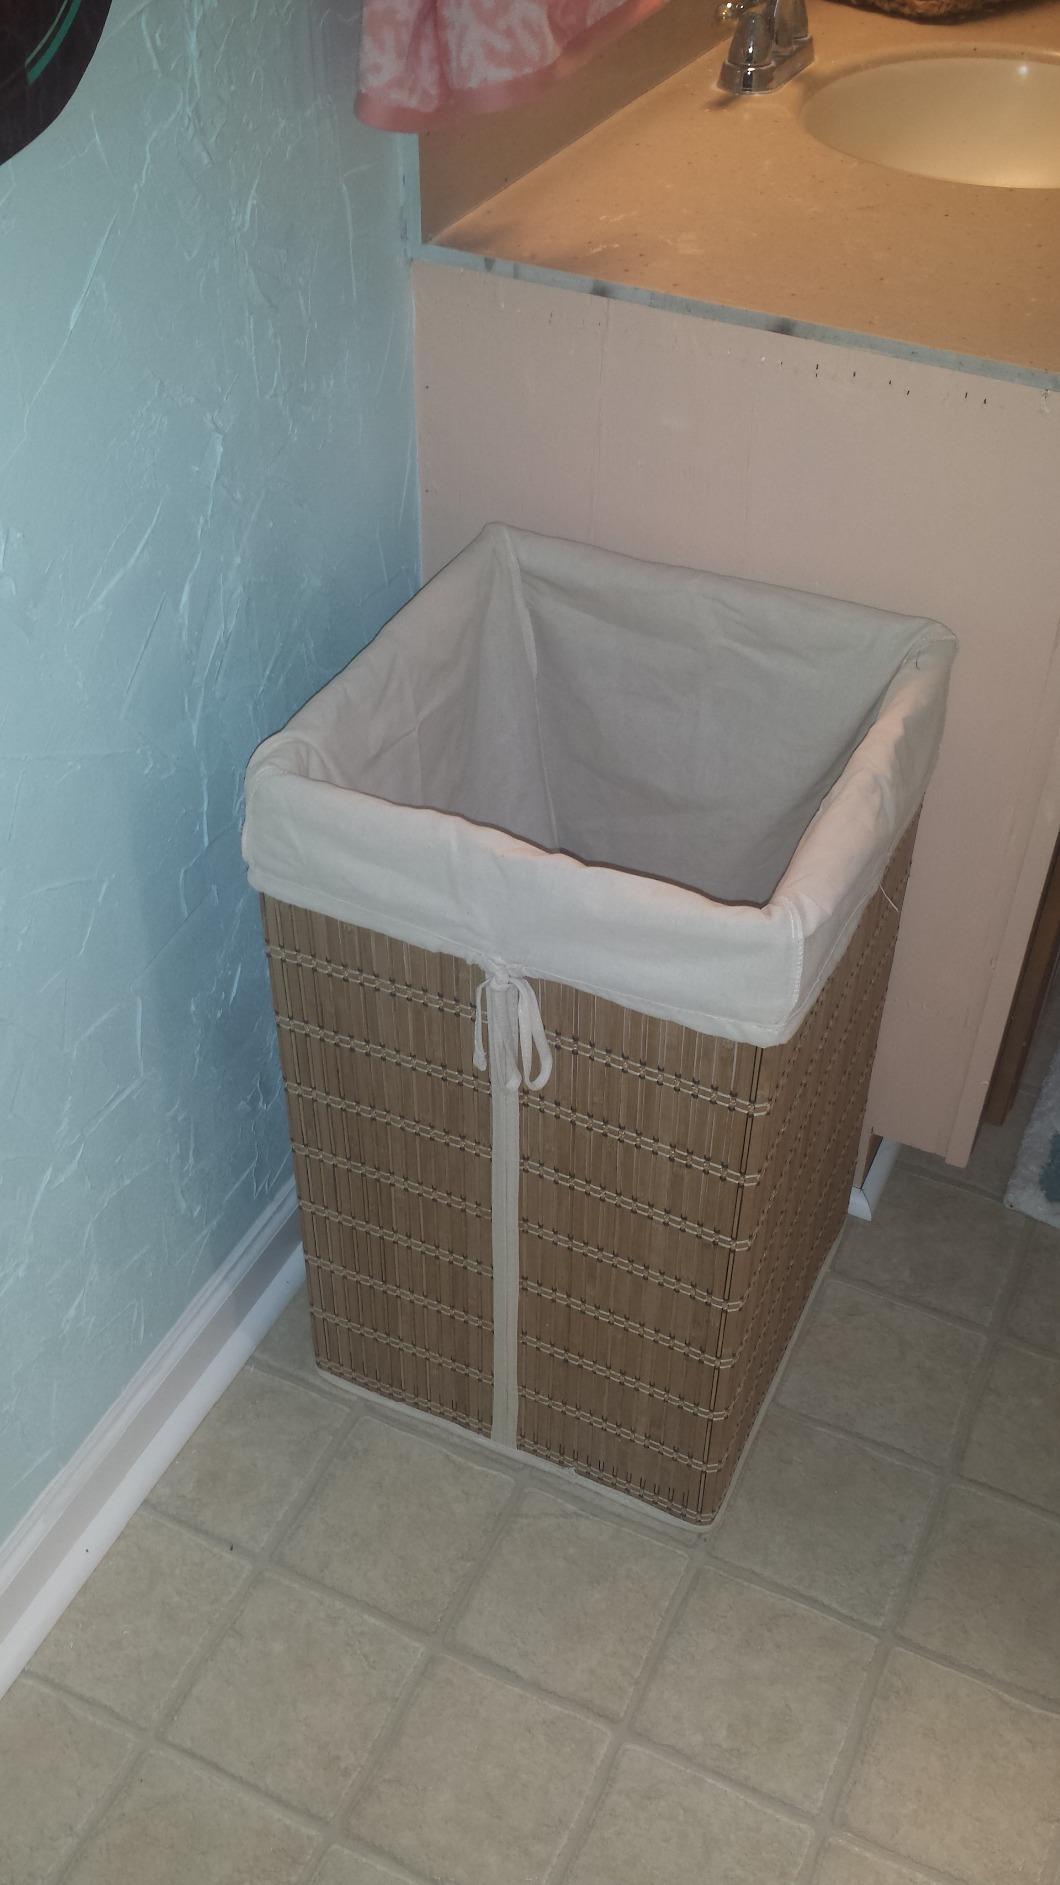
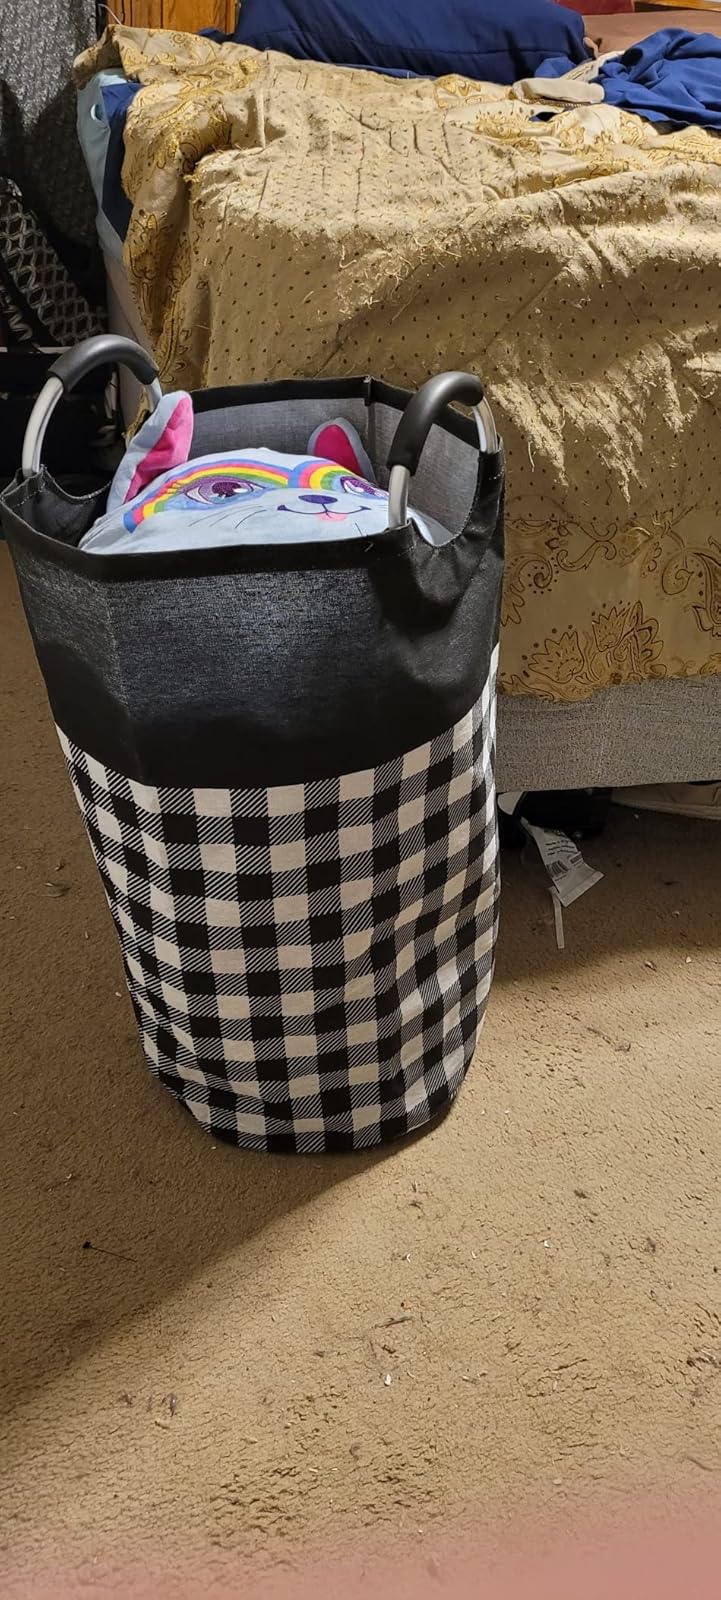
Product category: items_hamper
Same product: no